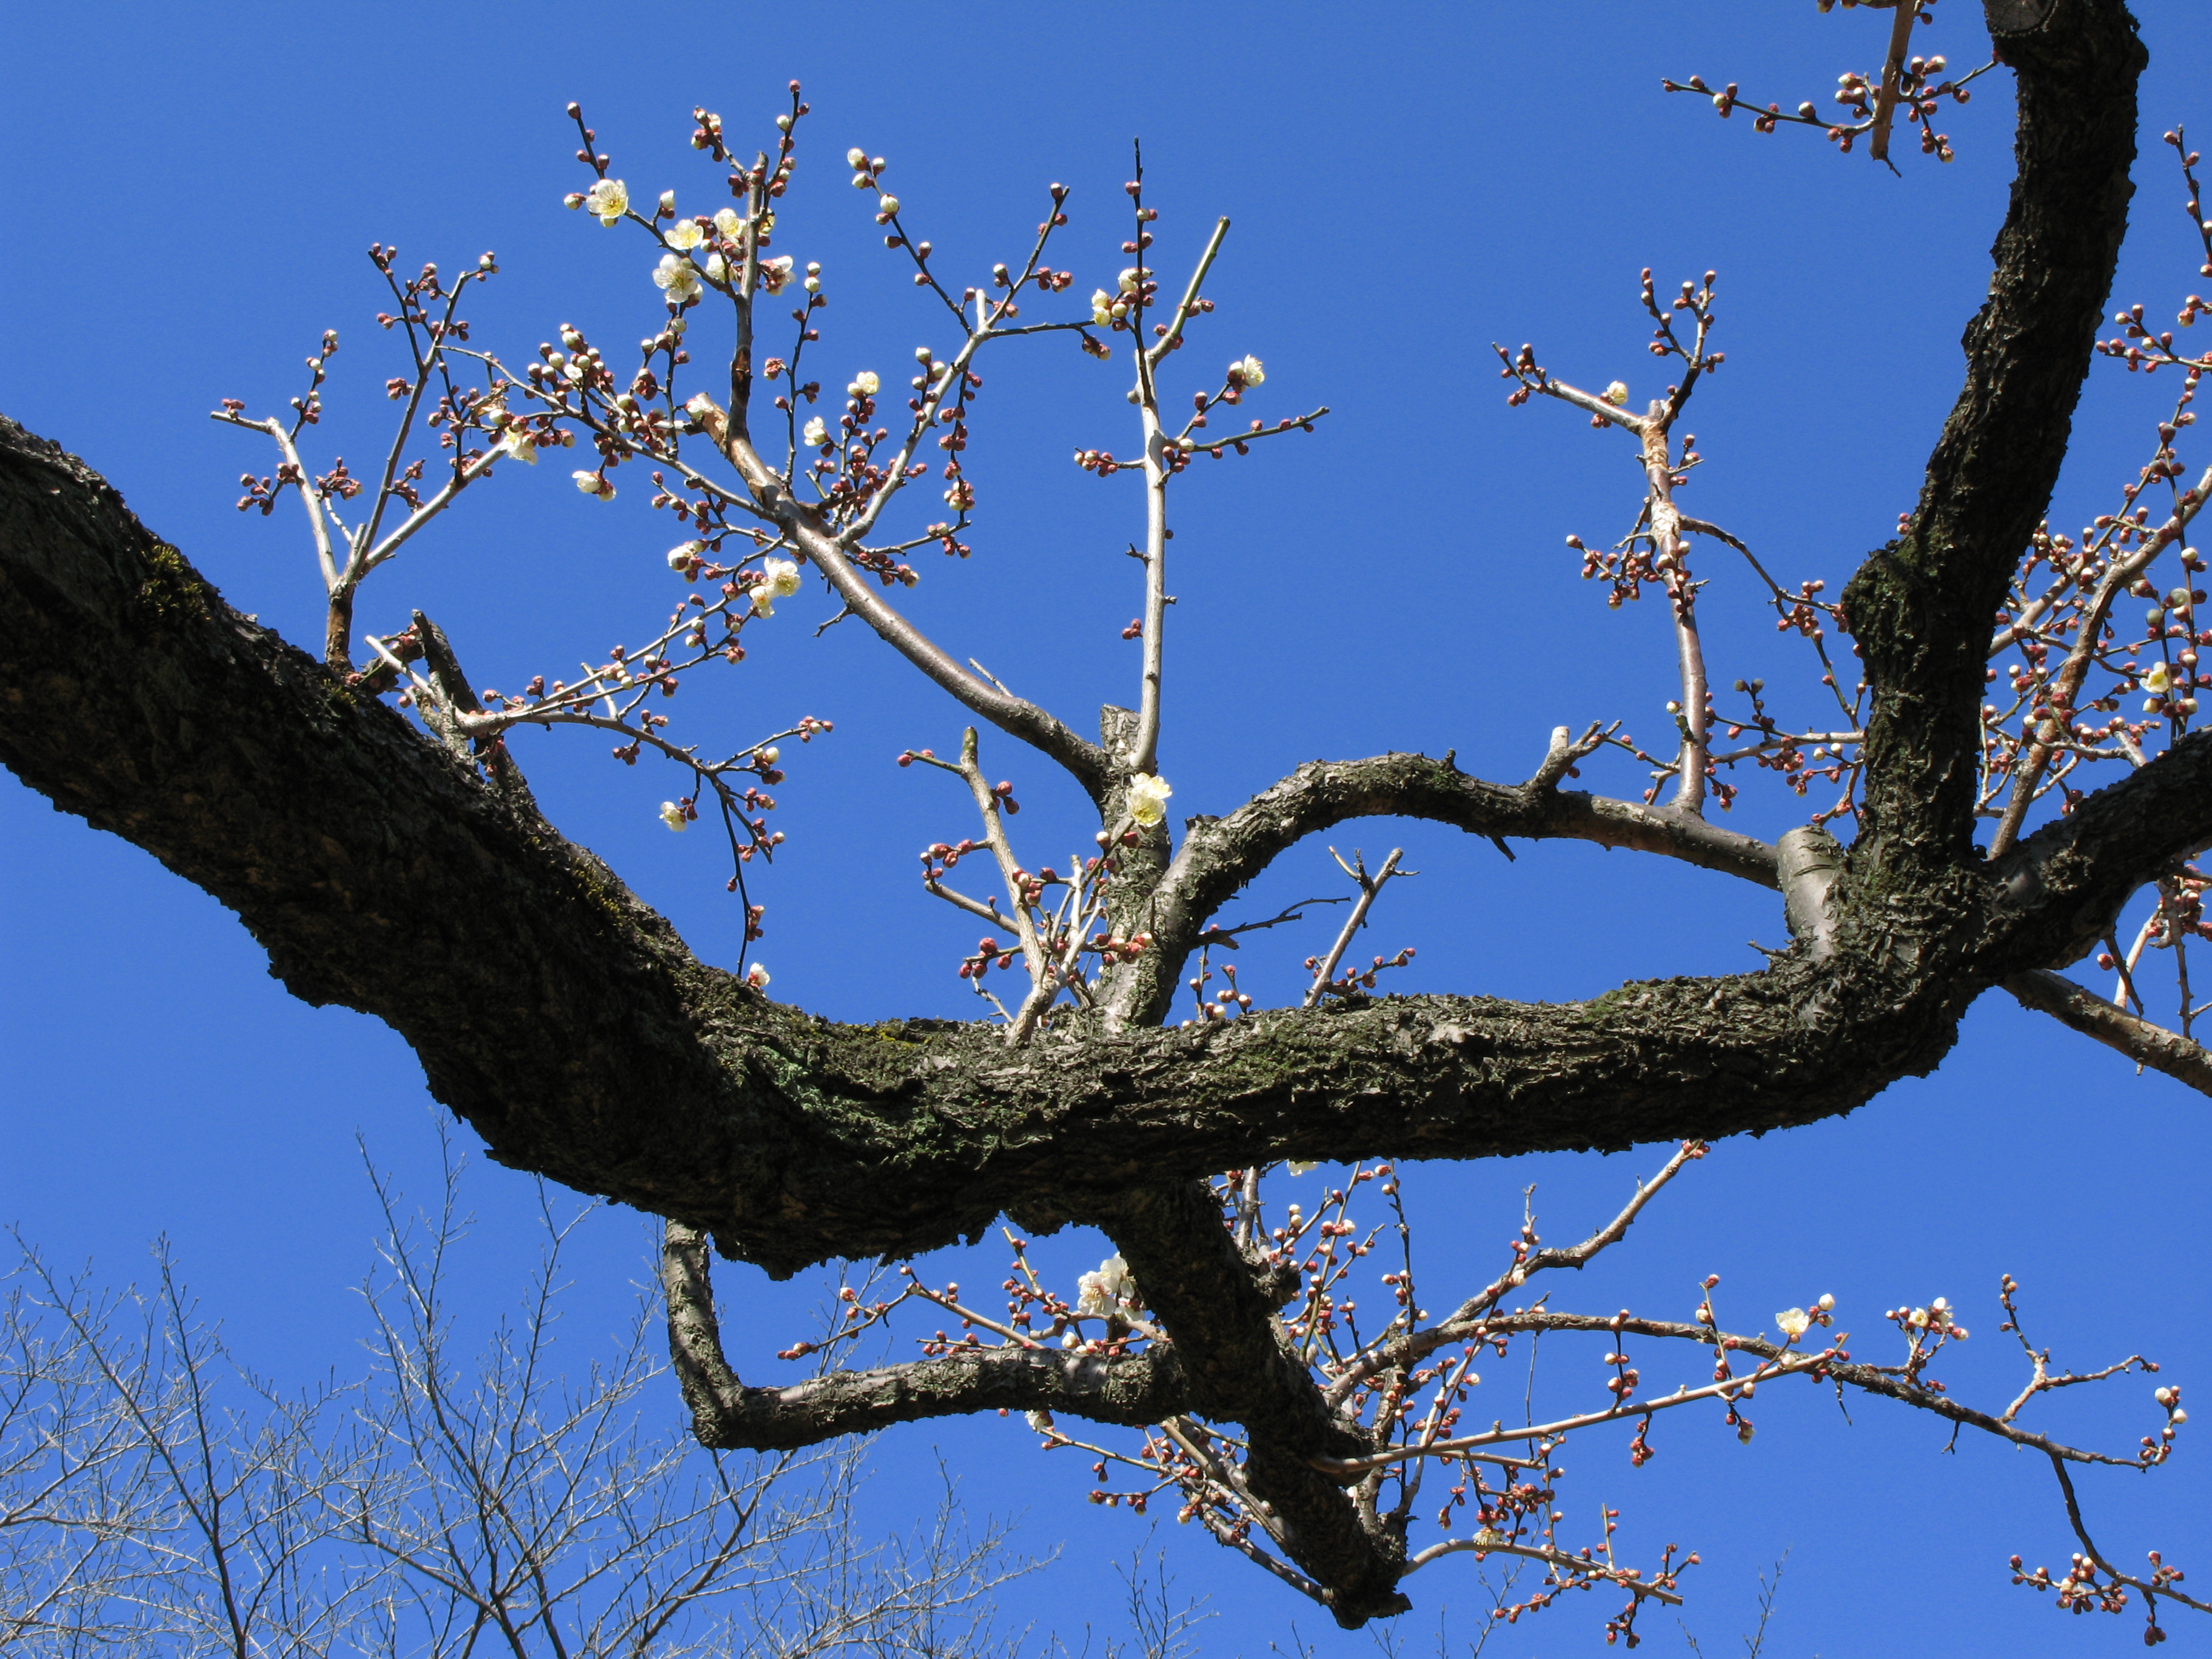
tree, nature, branch, blossom, winter, plant, sky, leaf, flower, spring, high, botany, flora, twig, hires, prunus, hi, res, mume, ume, powershotg7, canong7, woody plant